The Vondish Ambassador

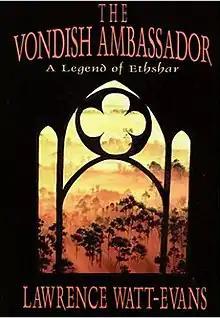
First edition (publ. Misenchanted Press), cover artist: Kiri Evans

The Vondish Ambassador (2007) is a fantasy novel by American writer Lawrence Watt-Evans set in his "Ethshar" universe. He serialized it with a variant of the Street Performer Protocol.